2006 protests in Hungary

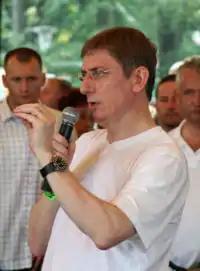
Prime Minister Ferenc Gyurcsány

On September 17, 2006, an audio recording surfaced from a closed-door MSZP meeting which was held on May 26, 2006, in which Hungarian Prime Minister Ferenc Gyurcsány made a speech, notable for its obscene language, including the following excerpt (censored version):